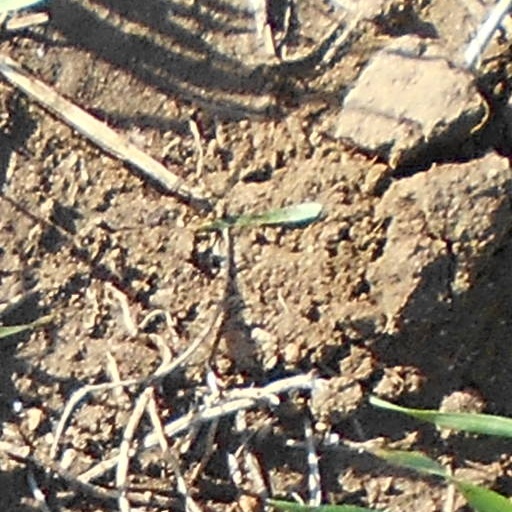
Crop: wheat